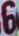
Number: 6